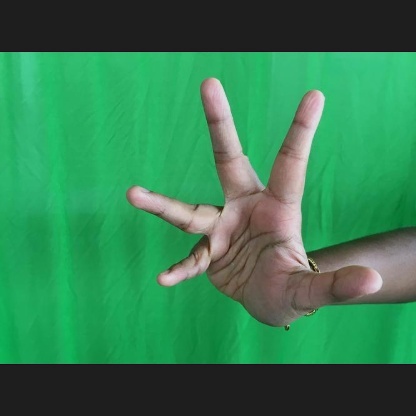
Mudra: Alapadmam